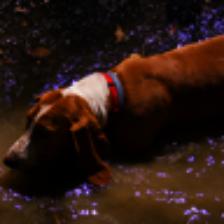
Label: NonHuman